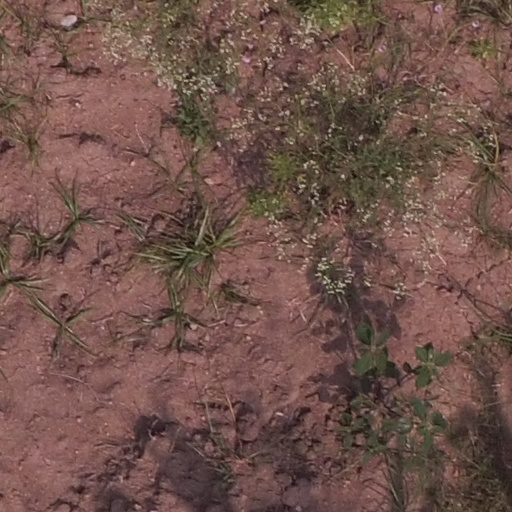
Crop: maize; corn